2023–24 Arsenal F.C. season

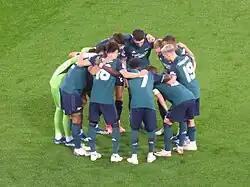
Arsenal players wearing the third kit in their Champions League away game against Lens on 3 October 2023

On 21 March 2023, Arsenal announced that they would travel to the United States in July to compete against the MLS All-Stars. On 28 April, a further US tour friendly was confirmed against Manchester United in New Jersey in July. On 12 May, Arsenal announced their third and final pre-season fixture in the US this summer, against Barcelona at SoFi Stadium, the home to the National Football League's Los Angeles Rams which is also owned by Kroenke Sports and Entertainment. The Gunners confirmed on 8 June that they would travel to Germany to face 1. FC Nürnberg as part of a pre-season training camp at the Adidas headquarters in July, before heading to the US. A day later, the club announced the return of the Emirates Cup with Monaco confirmed as opponents.